Sir Herbert Leon Academy

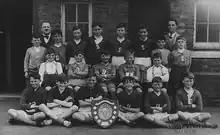
Bletchley Road Senior School athletics team. Headmaster Cook is on the rear far-left.

In 1890 a new school was built on Bletchley Road (now known as Queensway) in order to accommodate the increasing population of Bletchley. The school's campus hosted the relocation of multiple national schools located on the town's then high street, including an infant school, girls school and boys school. Together on this site the schools were known as the Bletchley Road Schools. In 1937 the schools were reorganised into an infants school, county junior school and a coeducational county senior school. The senior school's headmaster was E. C. Cook, who retired in 1953.